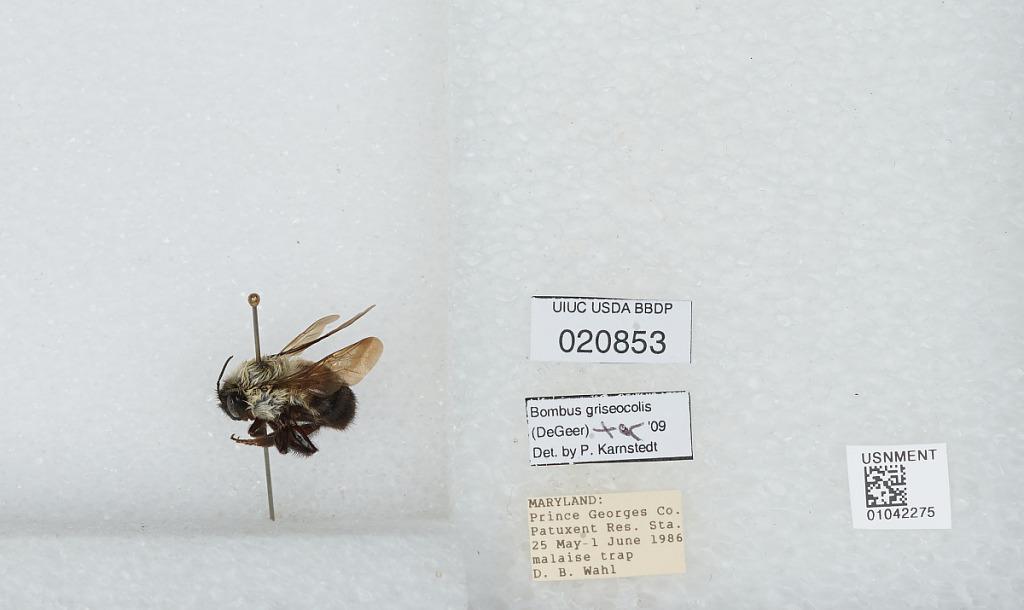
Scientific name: Bombus sp.
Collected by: D. Wahl
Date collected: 1986-5-25
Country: United States
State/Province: Maryland
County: Prince George's
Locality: Patuxent Research Station
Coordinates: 39.06, -76.78
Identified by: Karnstedt, P.